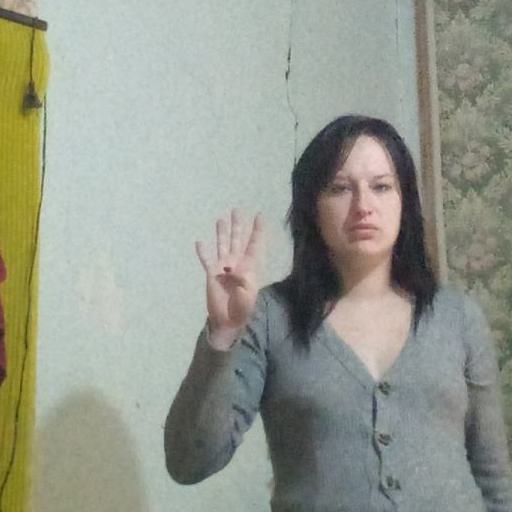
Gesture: four